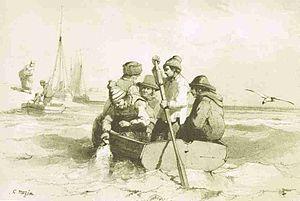
Le mousse utilise la godille pour percher.
La godille désigne un aviron à la fois propulsif et directionnel placé à l'arrière d'une embarcation, elle désigne aussi la technique utilisée propre à cet aviron.